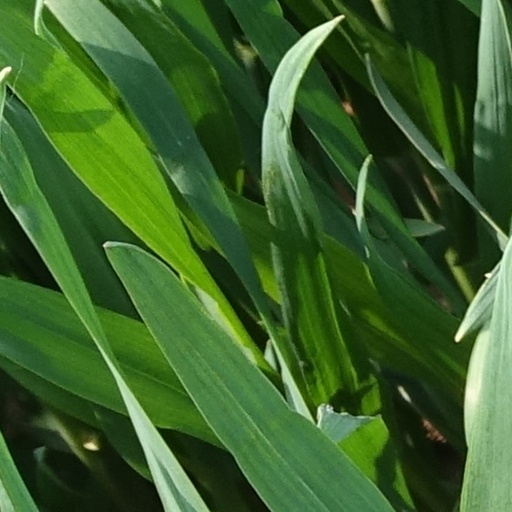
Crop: wheat